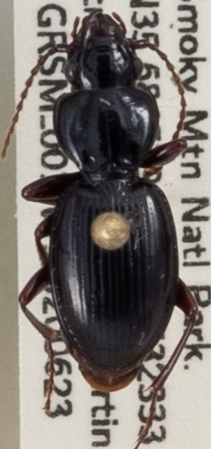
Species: Cyclotrachelus freitagi
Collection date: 2020-06-23
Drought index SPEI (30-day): -0.03
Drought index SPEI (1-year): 2.09
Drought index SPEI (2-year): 2.09